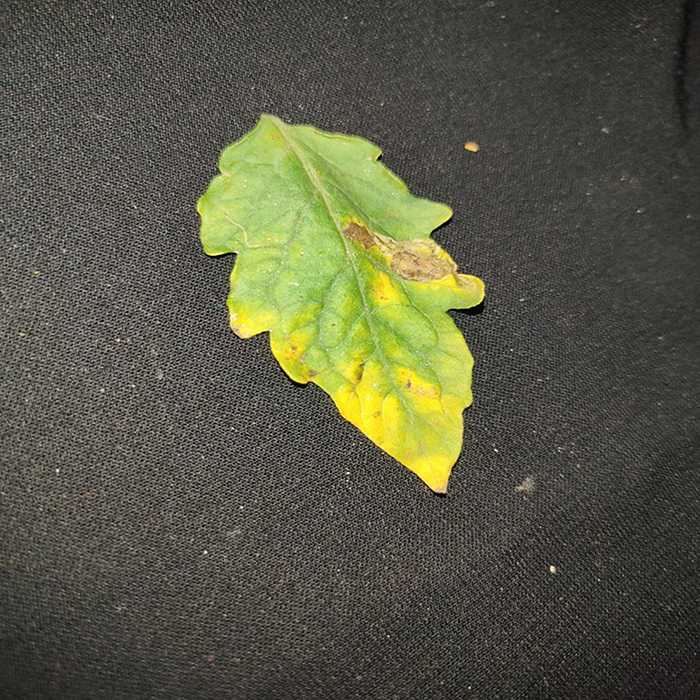
Plant: Tomato
Label: Tomato Bacterial spot